Tertius (sandbank)

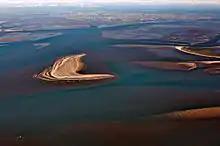
Tertius

Tertius (also known as "Tertiussand") is a sandbank located in the Heligoland Bight off the coast of Dithmarschen belonging to the German state of Schleswig-Holstein.